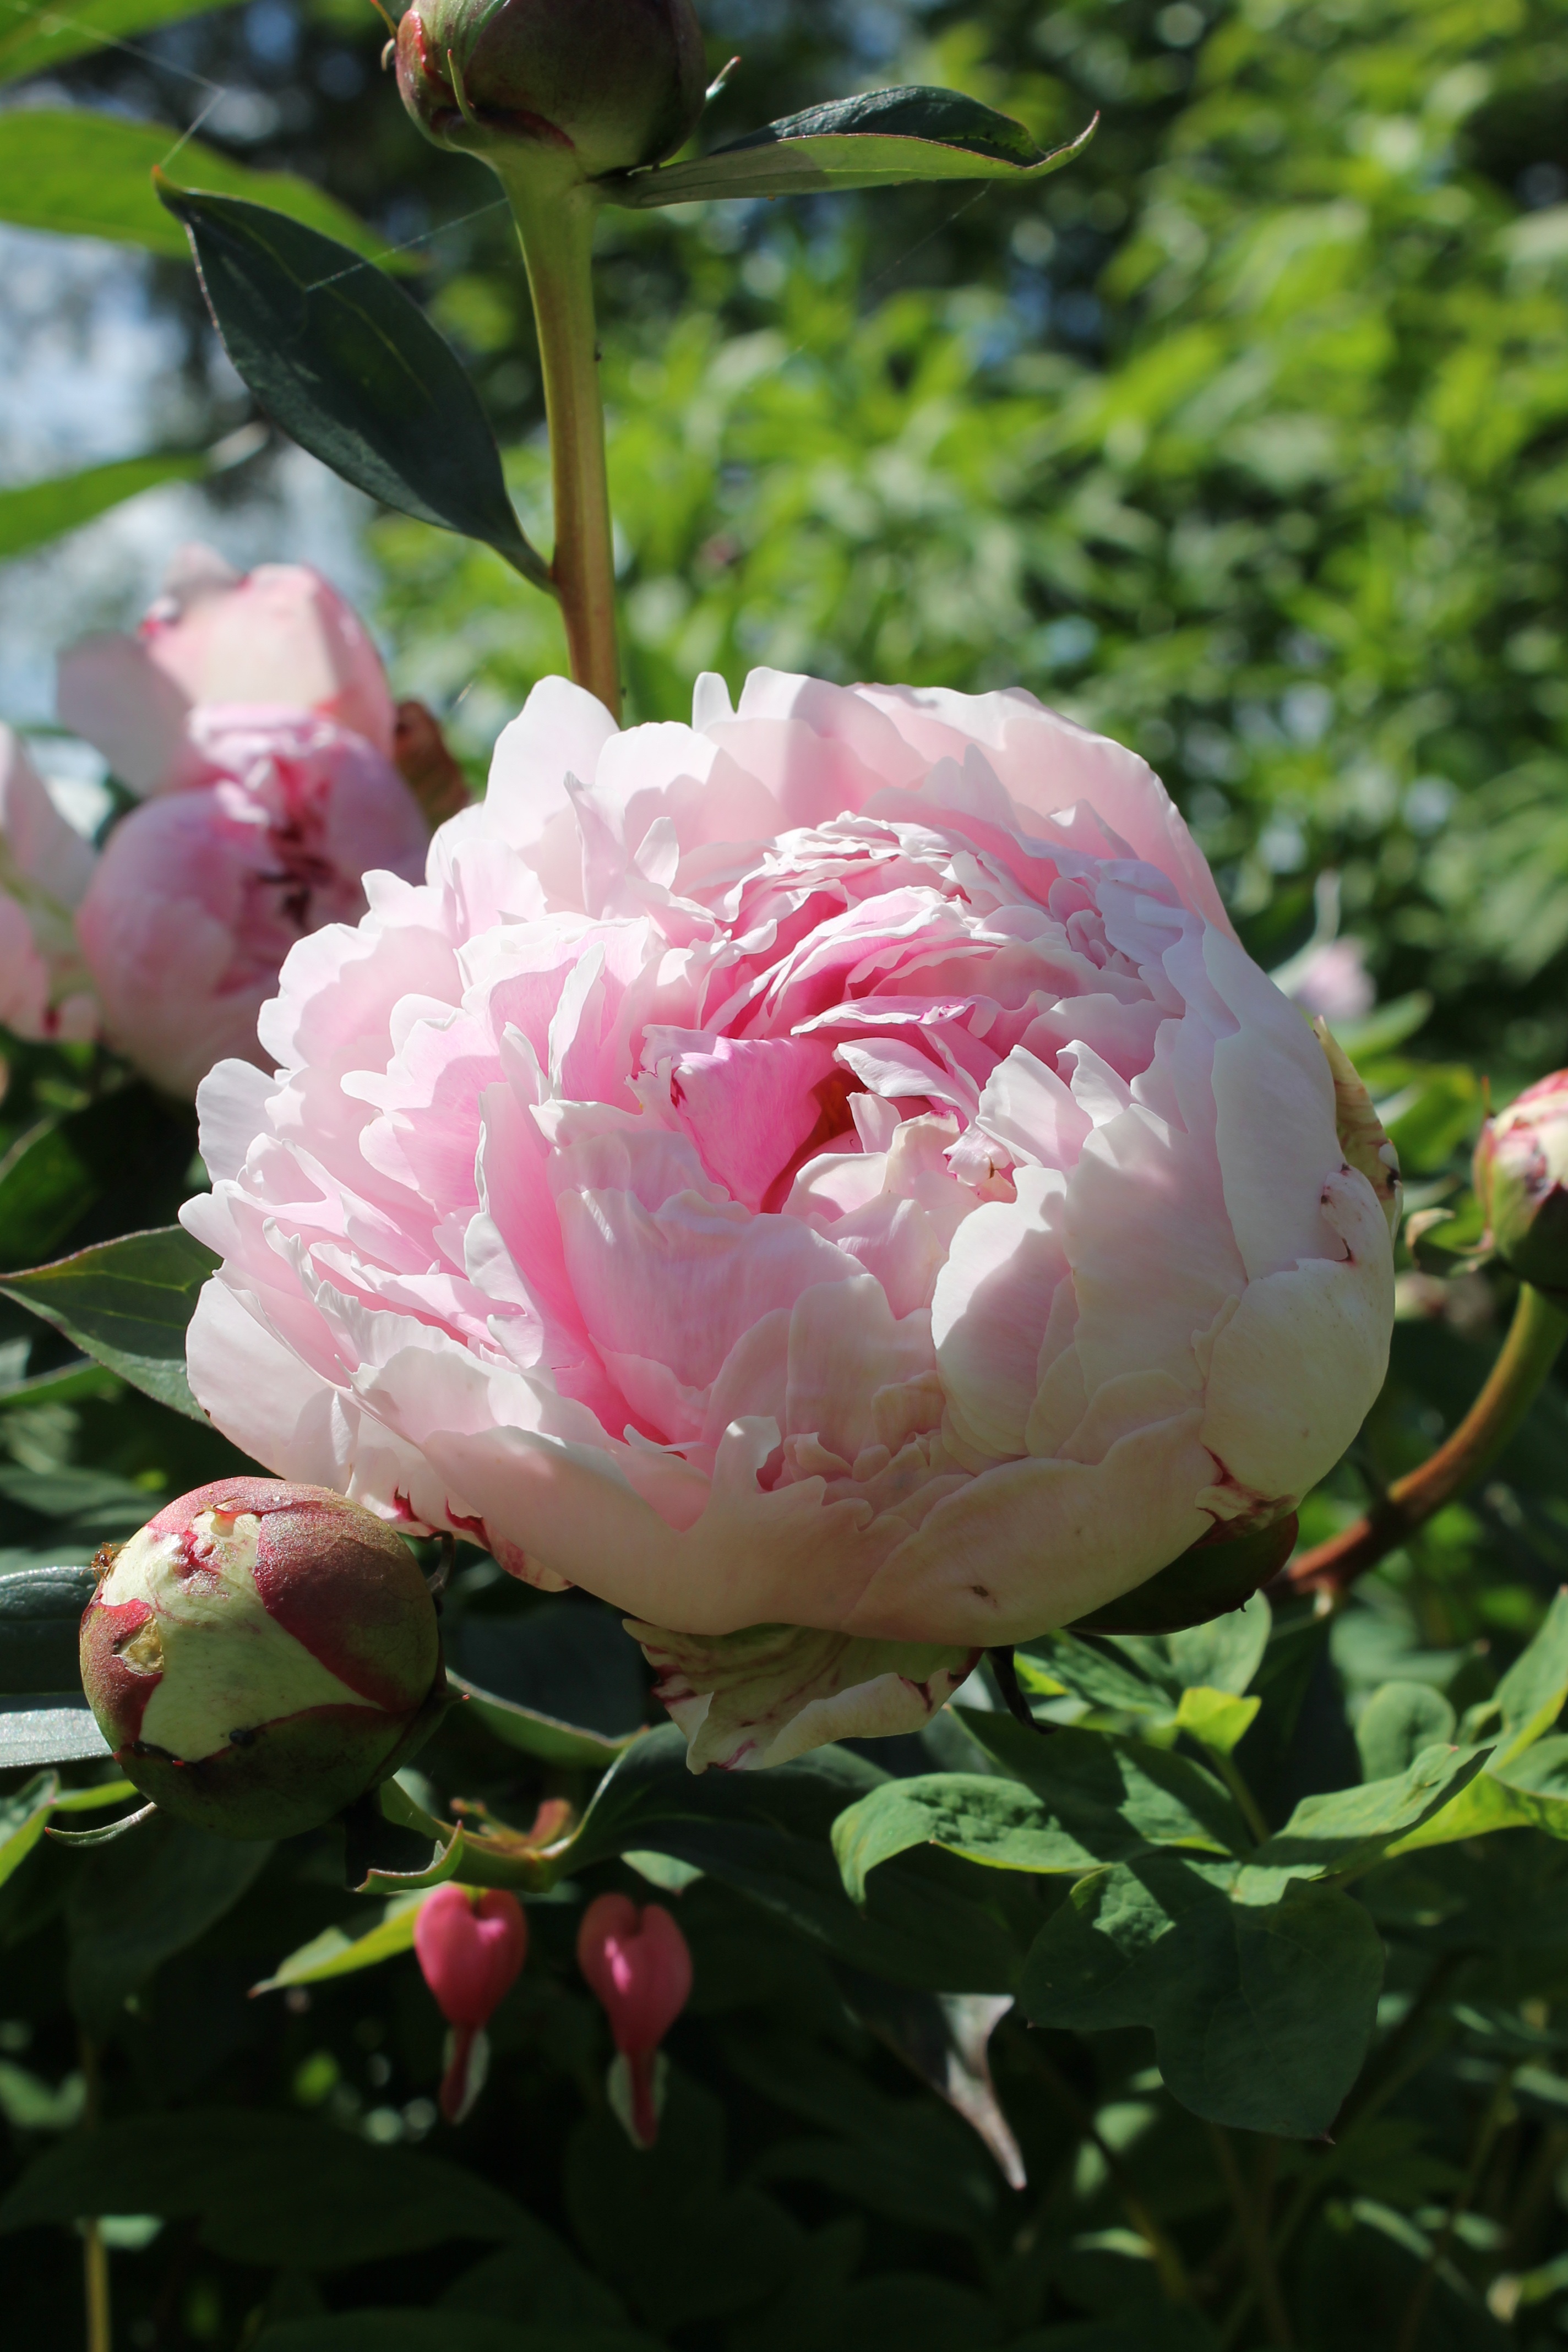
blossom, plant, flower, petal, summer, rose, botany, garden, pink, flora, yard, peony, garden flower, flowering plant, rose family, the peony, land plant, rosa centifolia